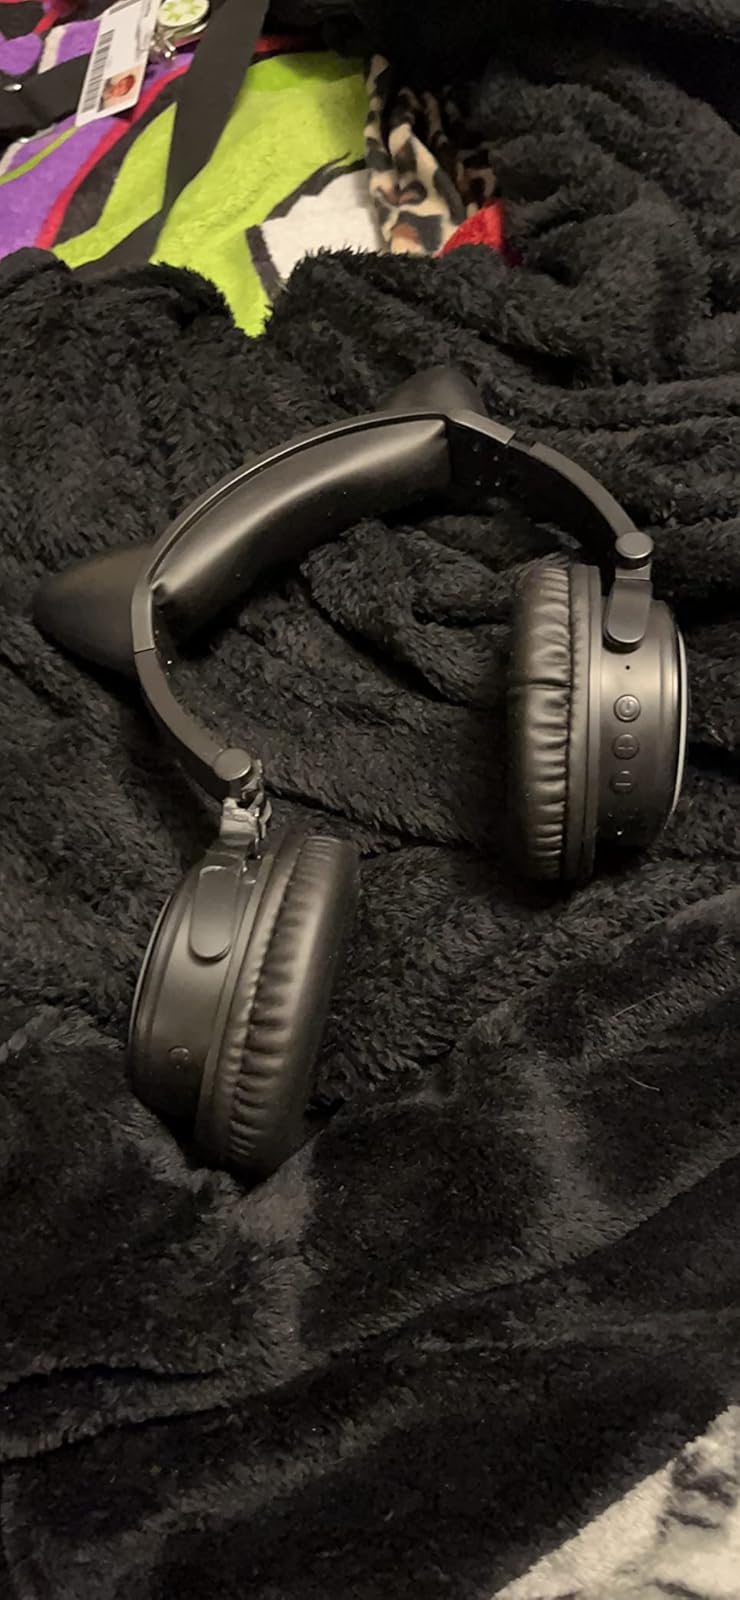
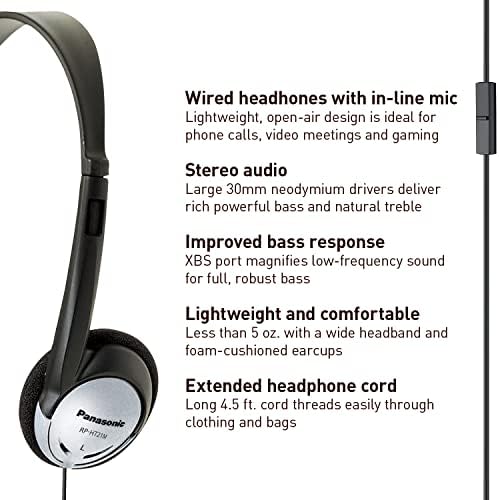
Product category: headphones
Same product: no